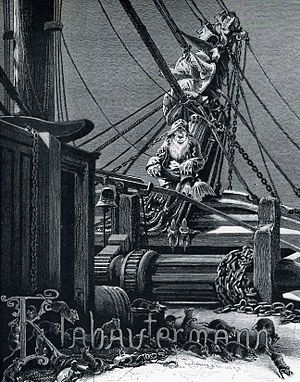
Klabautermanden
Billede fra Buch Zur See, 1885.
Klabautermanden er et overnaturligt væsen, en bankeånd, der usynligt sejler med på skibe. Han beskrives ofte som en lille trold eller nisse med rødt hår og grønne tænder, pibe og en hammer som symboler.